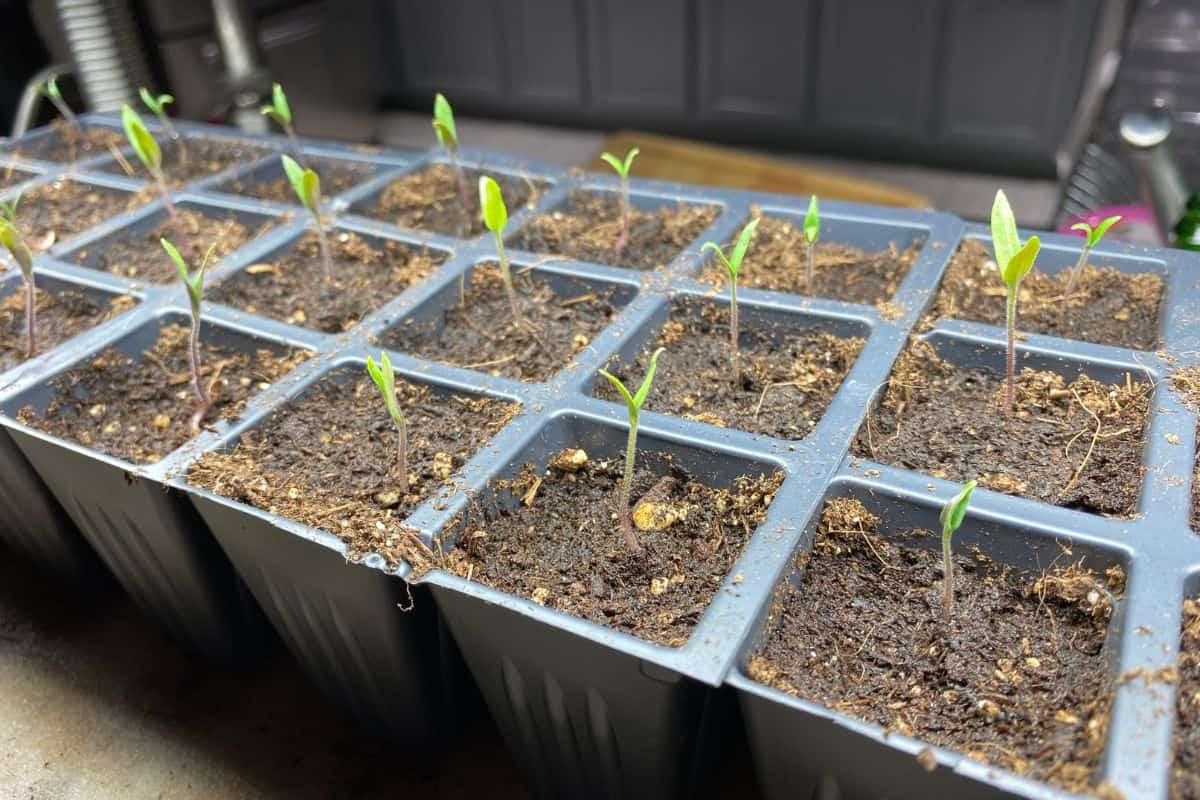
Mbegu za miche zikiwa katika ndoo ndogo ndogo  nyeusi, zikiwa zimeota vizuri kwa ajili ya maandalizi ya kupeleka shambani kwa kilimo cha kisasa na kilimo kilicho bora kwa wakulima.